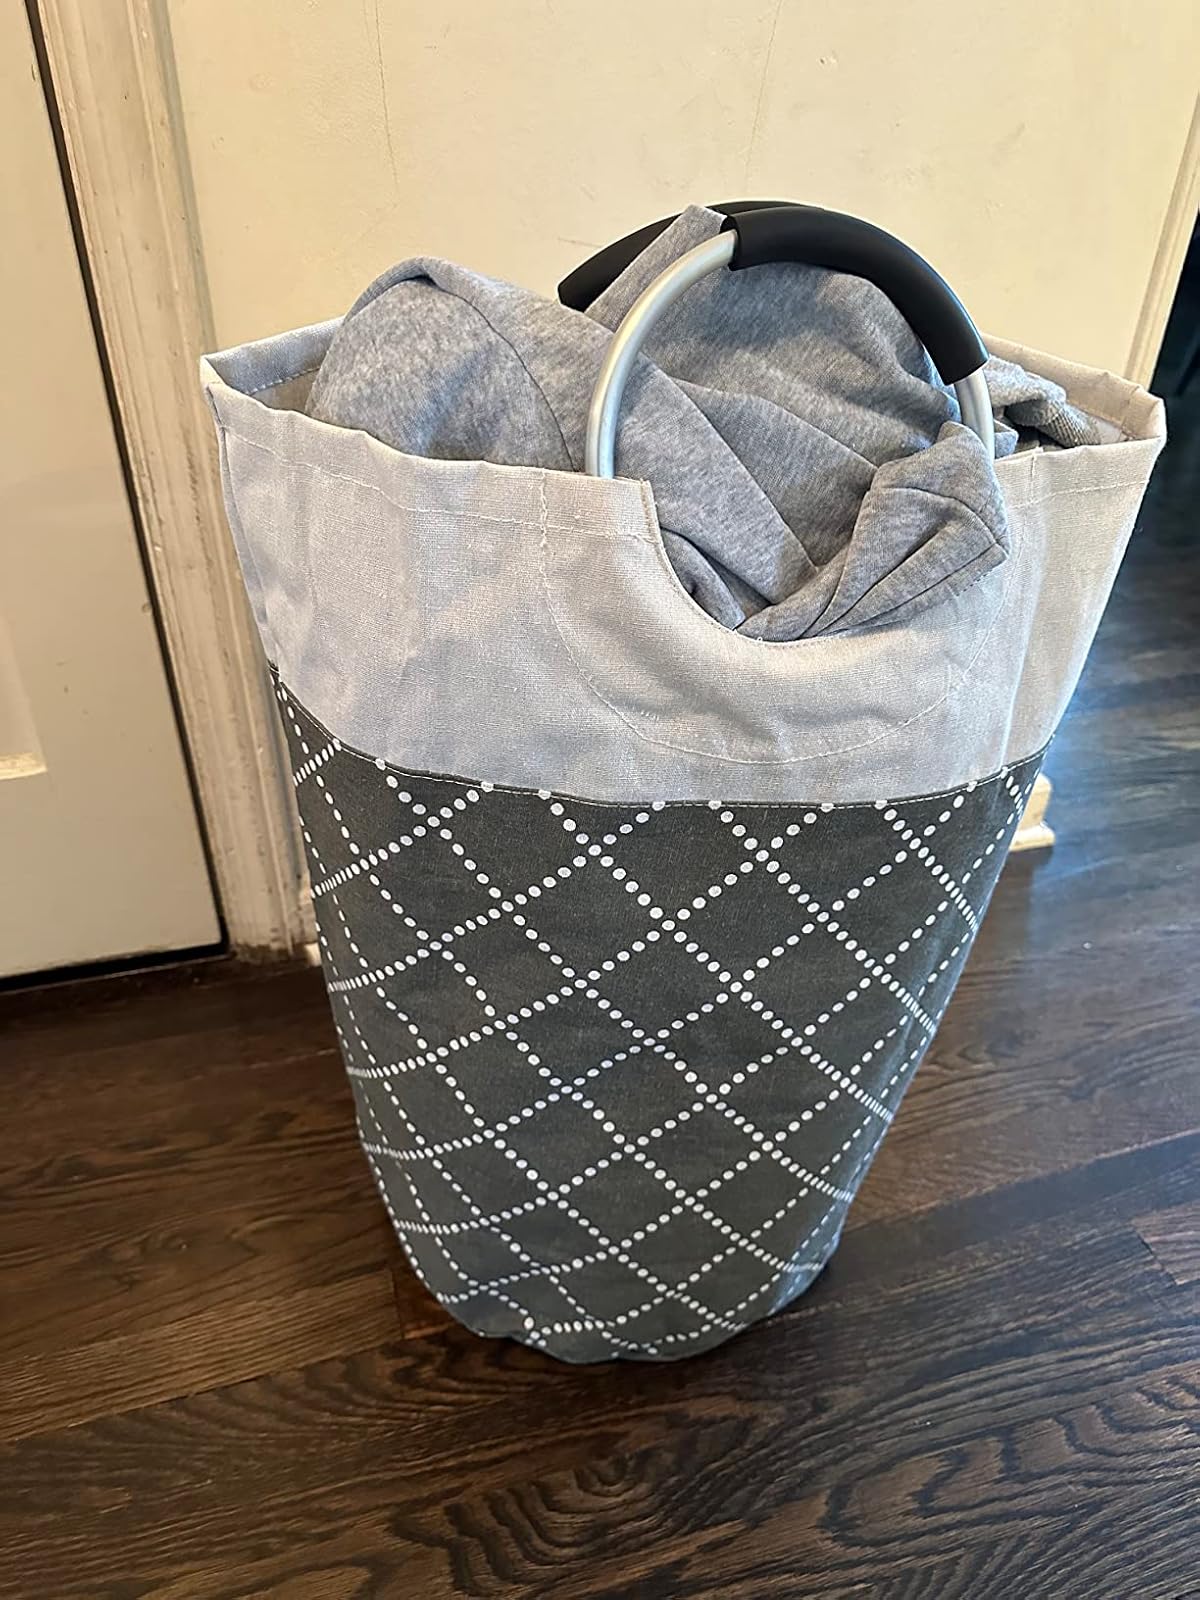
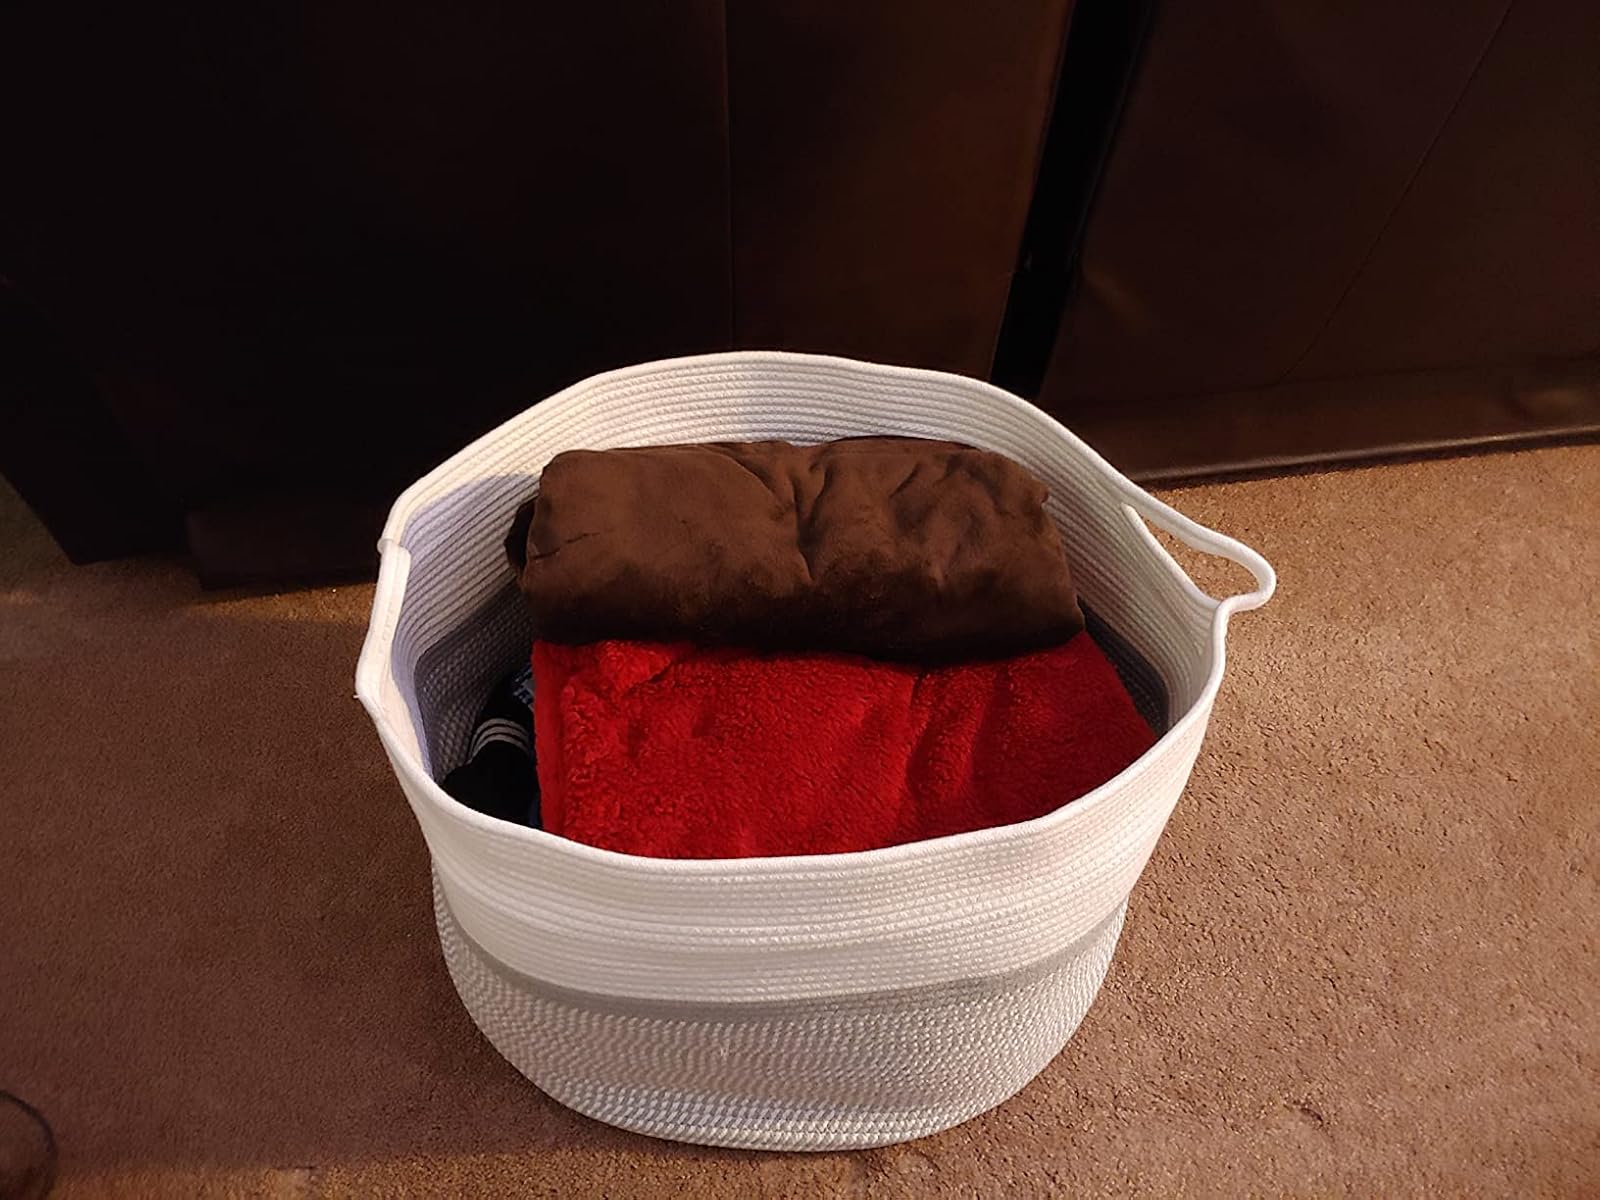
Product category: items_hamper
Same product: no